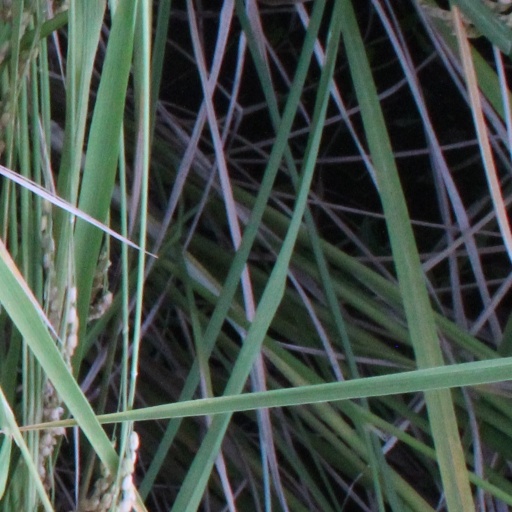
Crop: rice